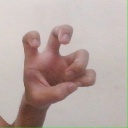
अक्षर: छ